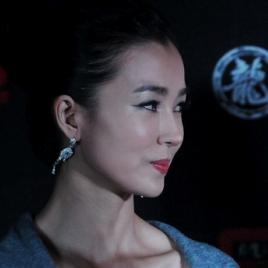
Age: 28